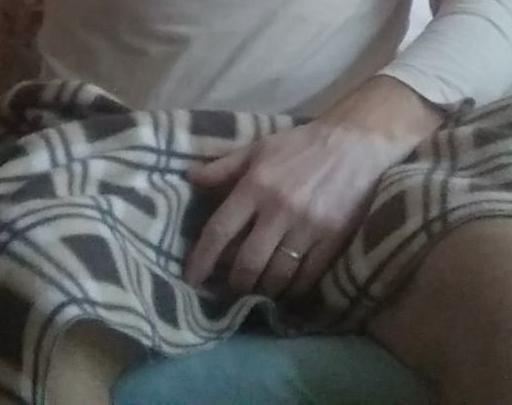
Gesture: no_gesture